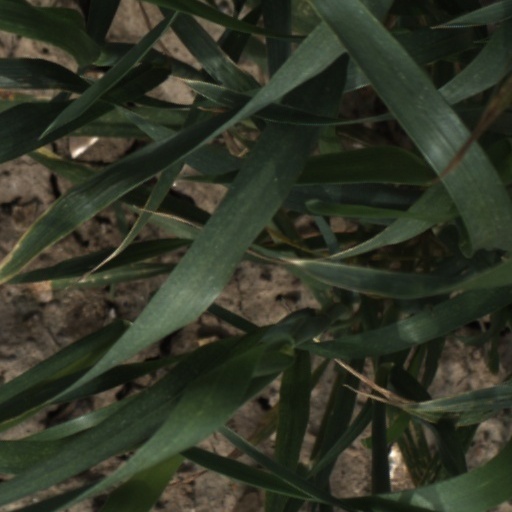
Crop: wheat